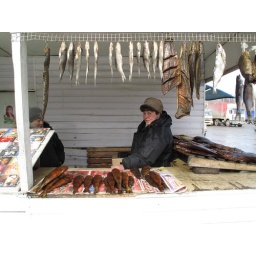
two women offering salted fish at a truck stop in Tatarstan, Russia